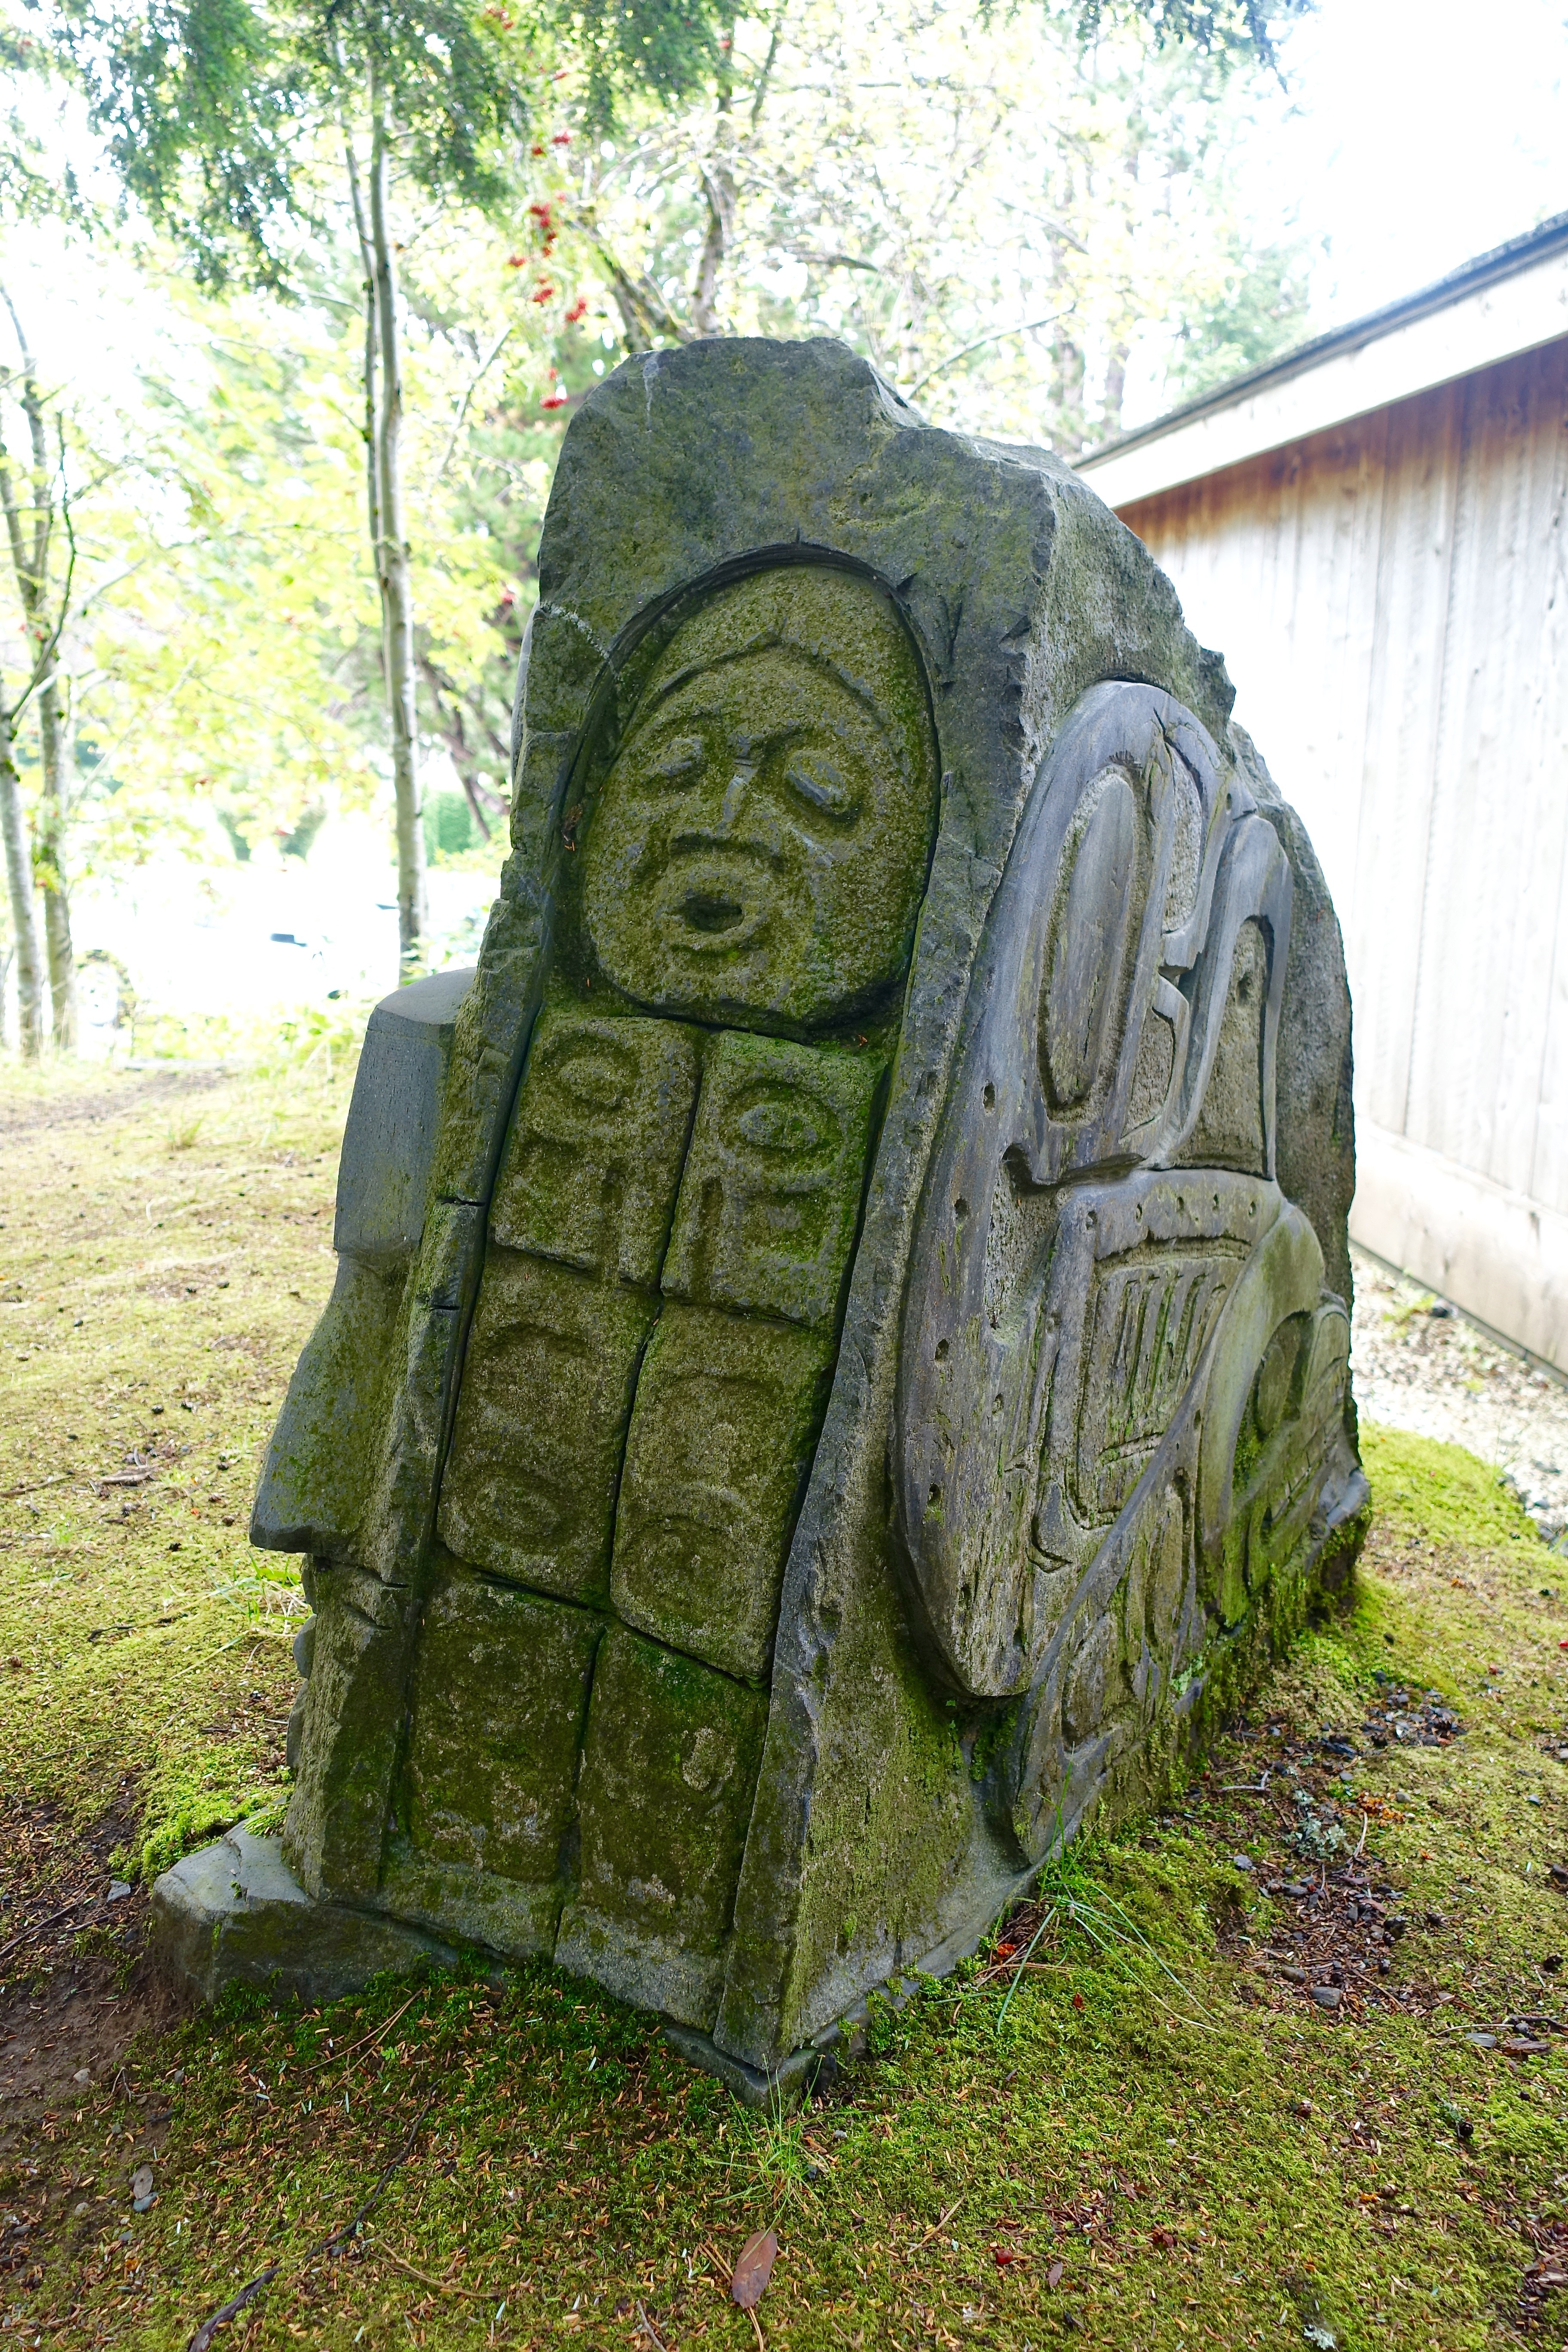
stone, statue, decoration, cemetery, grave, sculpture, memorial, art, canadian, headstone, culture, totem, spirituality, stele, idol